Dumitru Țepeneag

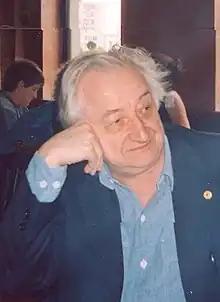

Dumitru Țepeneag (also known under the pen names Ed Pastenague and Dumitru Tsepeneag; b. February 14, 1937) is a contemporary Romanian novelist, essayist, short story writer and translator, who currently resides in France. He was one of the founding members of the Oniric group, and a theoretician of the Onirist trend in Romanian literature, while becoming noted for his activities as a dissident. In 1975, the Communist regime stripped him of his citizenship. He settled down in Paris, where he was a leading figure of the Romanian exile.